Victoria Abril

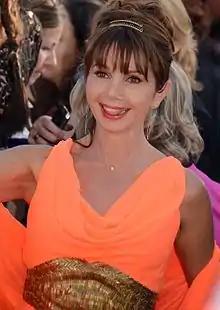
Abril at the 2013 Cannes Film Festival

Victoria Mérida Rojas (born 4 July 1959), better known as Victoria Abril, is a Spanish film actress and singer based in France. She is possibly best known to international audiences for her performance in the film "Tie Me Up! Tie Me Down!" by director Pedro Almodóvar.